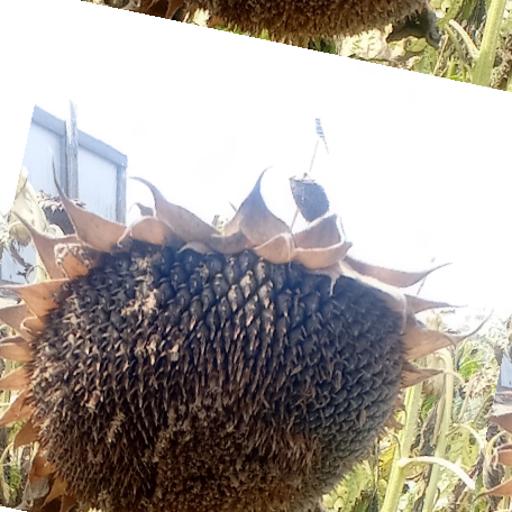
Label: Gray_mold